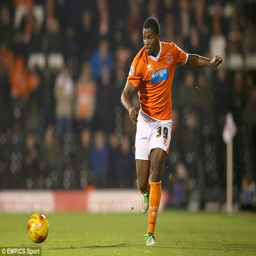
person has played games for the tangerines this season